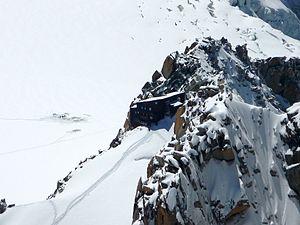
Le refuge des Cosmiques vu depuis l'aiguille du Midi, Chamonix-Mont-Blanc, Haute-Savoie, France
Le refuge des Cosmiques est un refuge situé en France dans le département de la Haute-Savoie en région Auvergne-Rhône-Alpes.